Monterey, California

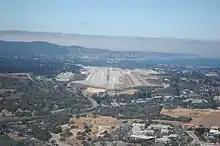
Monterey Regional Airport

There were 12,912 households, out of which 38.1% were married-couple households, 7.8% were cohabiting couple households, 31.3% had a female householder with no partner present, and 22.7% had a male householder with no partner present. Children under 18 years old lived in 19.1% of households. 38.1% of households were one person, and 14.8% were one person aged 65 or older. The average household size was 2.09. There were 6,284 families (50.7% of all households).